Samul nori

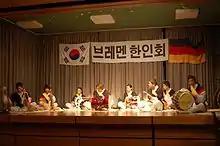
A performance in Bremen, Germany

 is a genre of Korean percussion music. It is a modern adaptation of traditional Korean musics, namely the ritual farming music "nongak" and Korean shamanic music "muak", for the indoor stage.